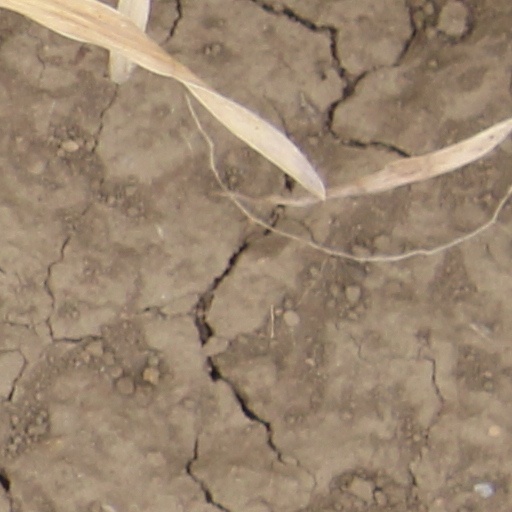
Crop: wheat